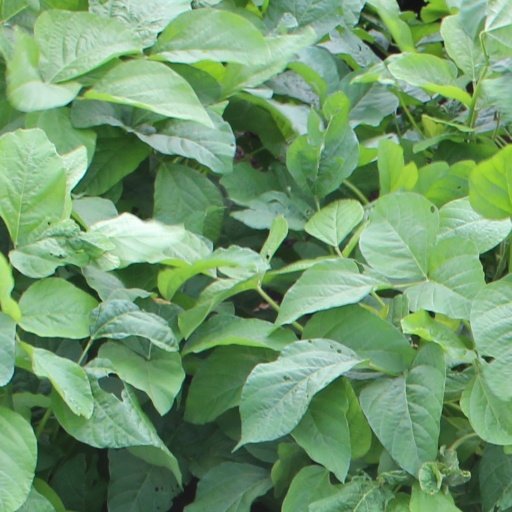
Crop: soybean